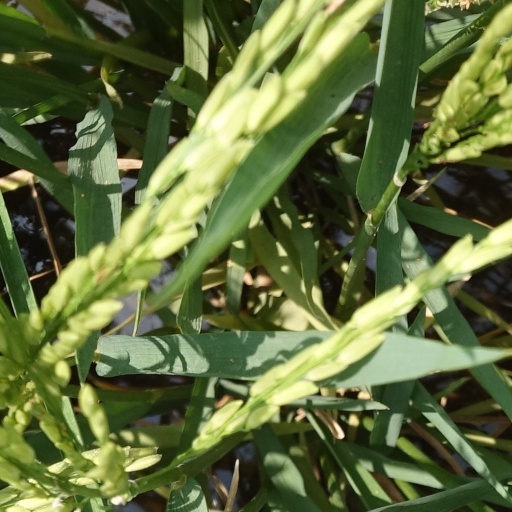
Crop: rice